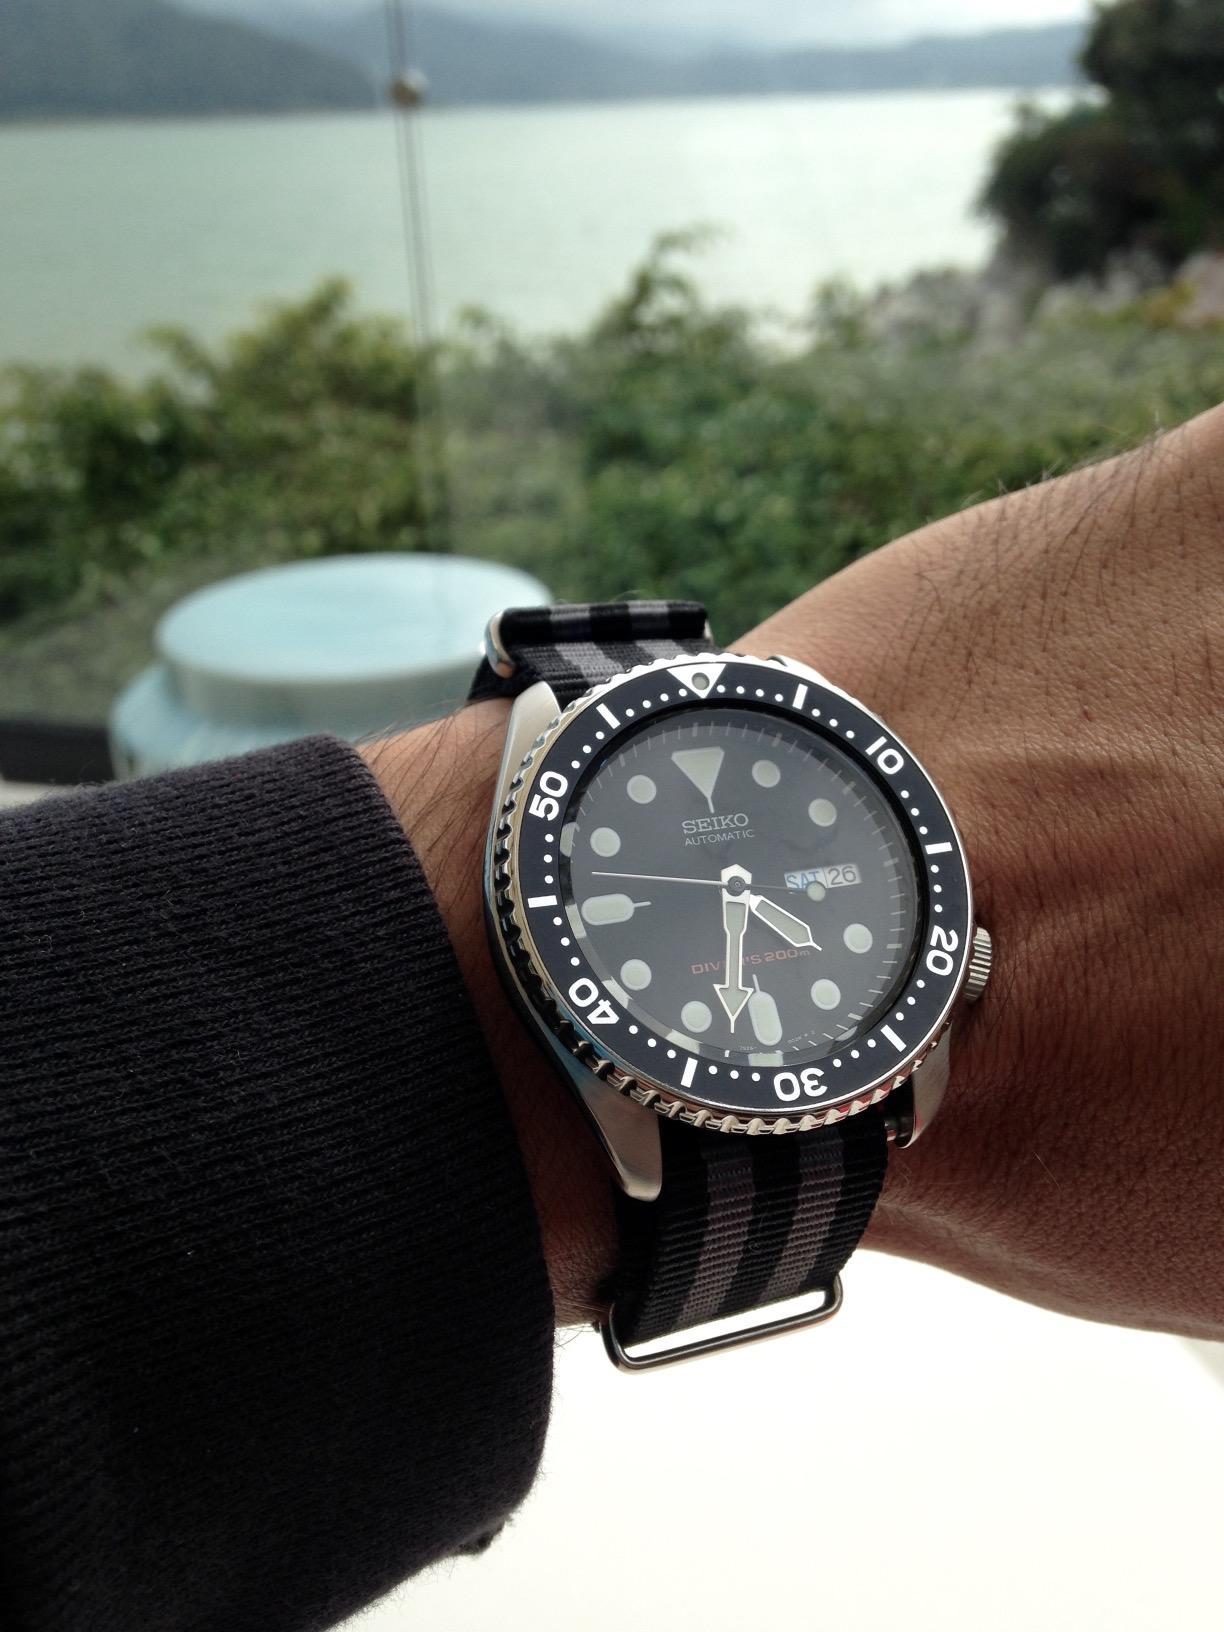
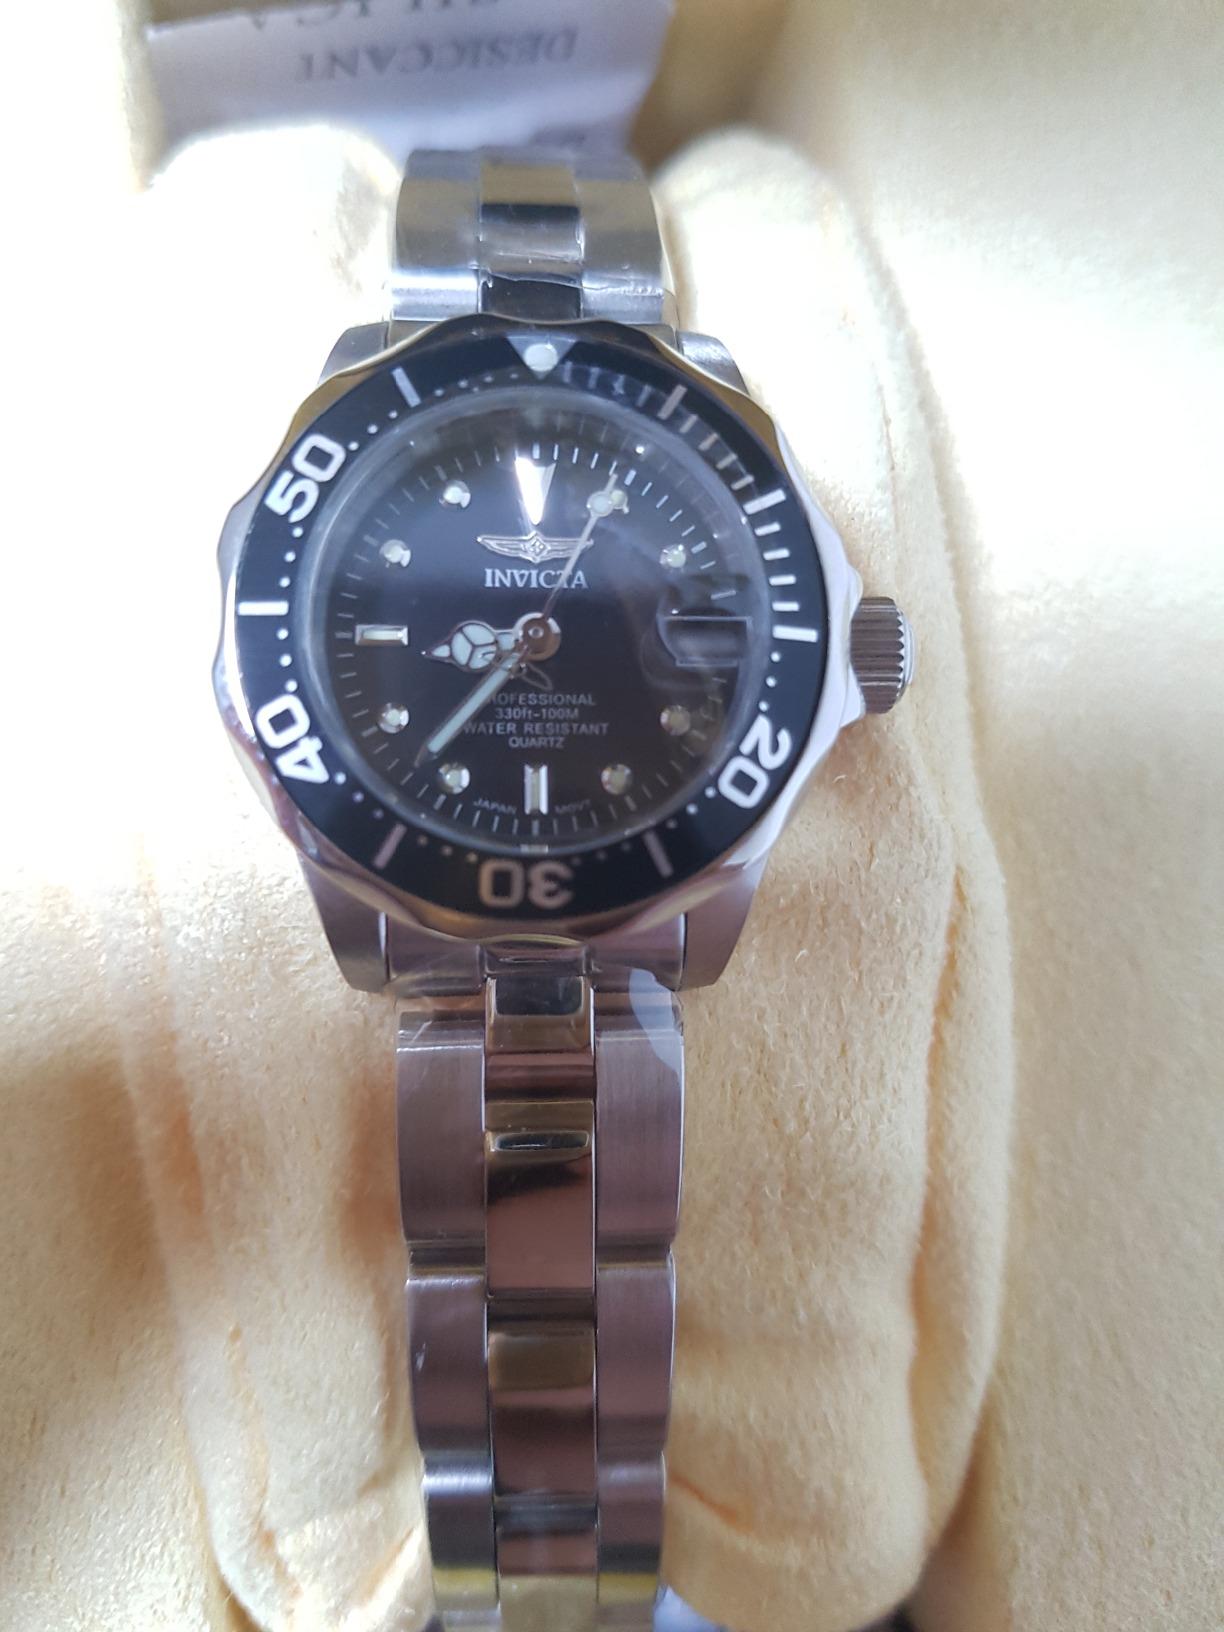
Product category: accessories_watch
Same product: no